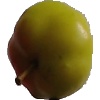
Label: Apple Red Yellow 2